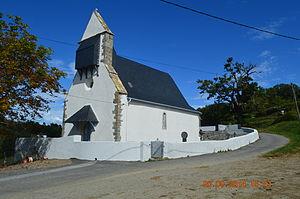
Larrebieu est une ancienne commune française du département des Pyrénées-Atlantiques. Le 16 octobre 1842, la commune fusionne avec Arrast pour former la nouvelle commune d'Arrast-Larrebieu.